International Prize in Statistics

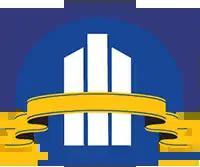

The International Prize in Statistics is awarded every two years to an individual or team "for major achievements using statistics to advance science, technology and human welfare". The International Prize in Statistics, along with the COPSS Presidents' Award, are the two highest honours in the field of Statistics.